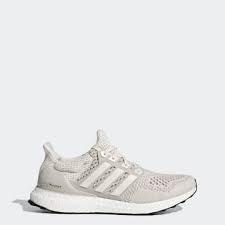
Label: Sneaker